SIG SG 510

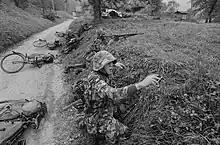
Swiss bicycle infantry armed with the Stgw 57 in 1975.

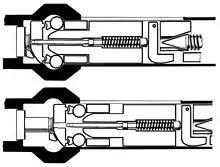
Stgw. 57 roller-delayed locking system

The weapon is mainly made of pressed sheet-metal components to ease mass production and incorporates the "straight-line" recoil configuration. This layout, placed both the center of gravity and the position of the shoulder stock nearly in line with the longitudinal axis of the bore, a feature increasing controllability during burst or automatic fire. The Stgw. 57 has a distinctive T-shaped bolt handle similar to the earlier K31 rifle.